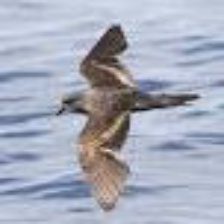
Species: ASHY STORM PETREL
Scientific name: OCEANODROMA HOMOCHROA